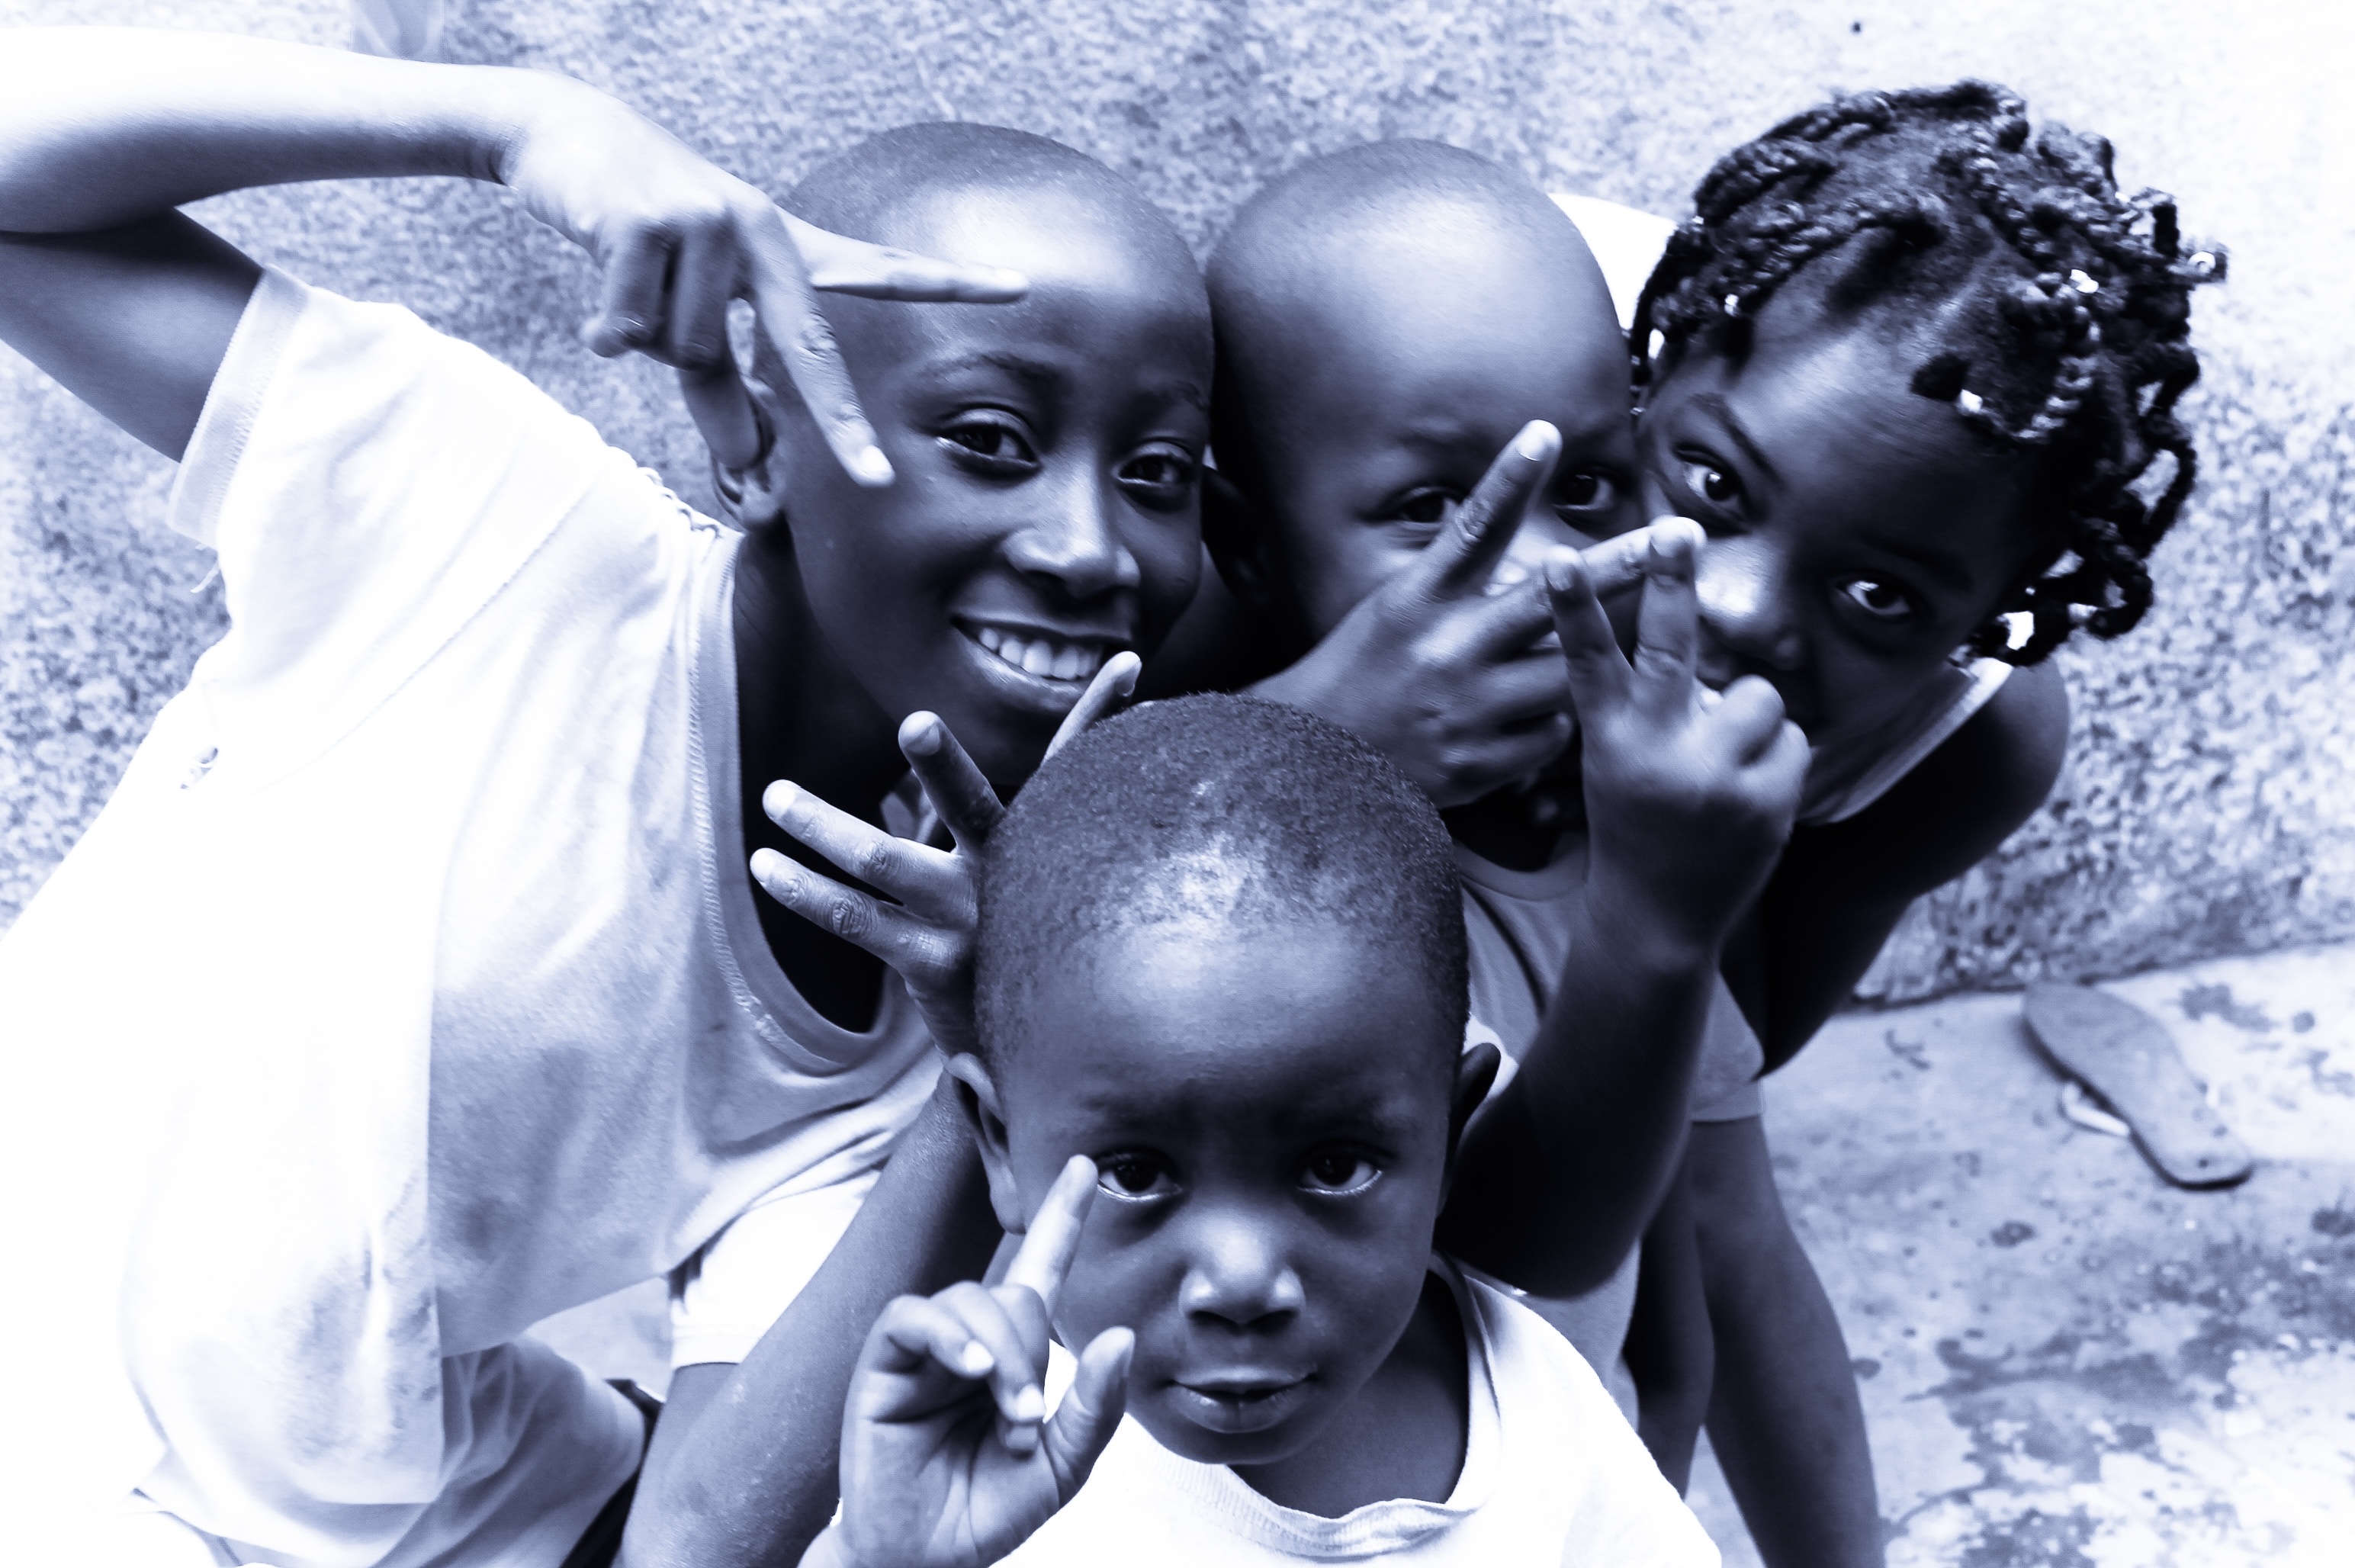
sea, nature, person, black and white, people, girl, photography, play, boy, kid, cute, summer, portrait, young, africa, child, blue, black, monochrome, baby, smile, mom, maternity, face, colors, mother, happiness, innocence, photograph, pierre, emotion, parents, congo, birth, small child, young child, humanitarian aid, photo shoot, children's games, monochrome photography, child child